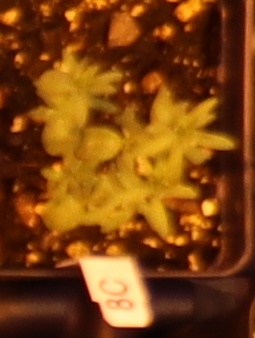
Label: Flax